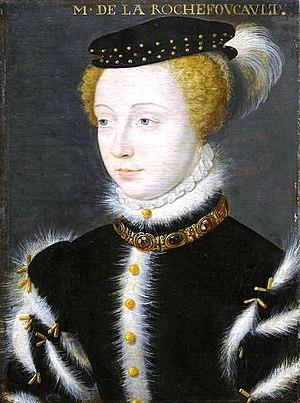
François III, comte de La Rochefoucauld, prince de Marcillac, comte de Roucy, baron de Verteuil, gentilhomme ordinaire de la chambre du roi, est l'un des chefs protestants assassiné le jour de la Saint-Barthélemy.